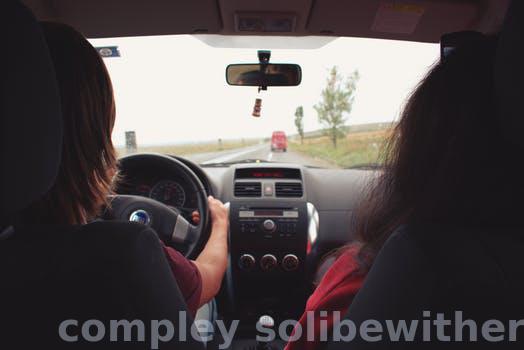
Label: Watermark